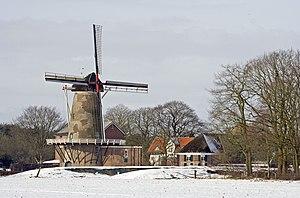
Lettele est un village néerlandais situé dans la commune de Deventer, en province d'Overijssel. Lors du recensement de 2019, il compte 1 695 habitants. Jusqu'au 1ᵉʳ janvier 1999, Lettele fait partie de la commune de Diepenveen, date de son rattachement à Deventer. Carlijn Achtereekte, médaillée olympique en patinage sur glace, est native du village.